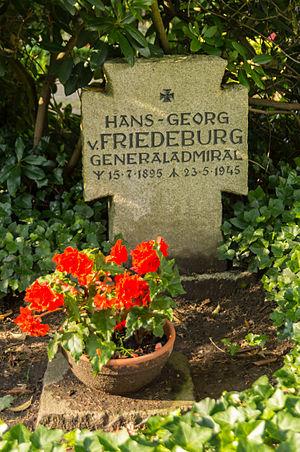
Hans-Georg von Friedeburg est un amiral allemand.